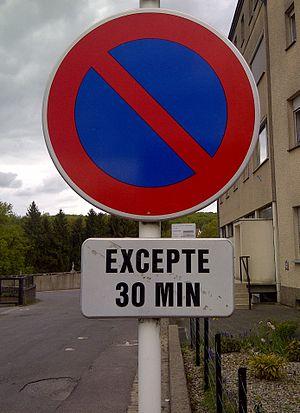
Signal routier C,18 du Code de la Route luxembourgeois avec le panneau additionnel modèle 7d